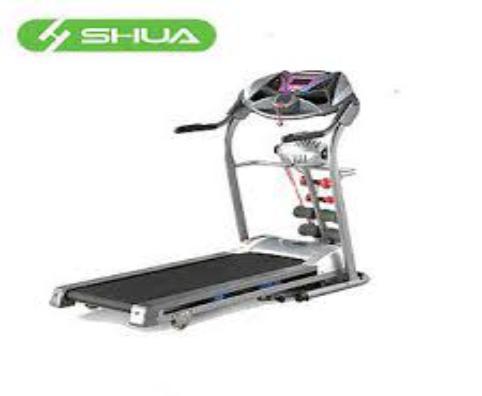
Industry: Sports